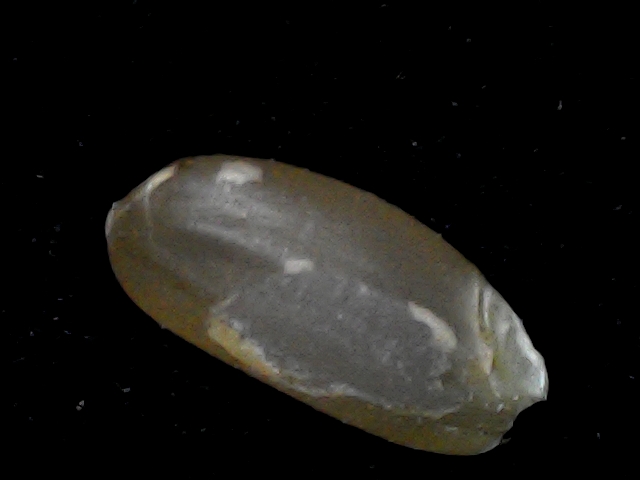
Rice variety: BD76